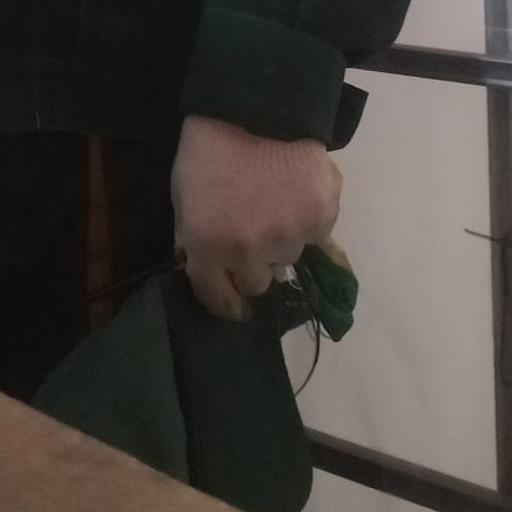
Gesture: no_gesture